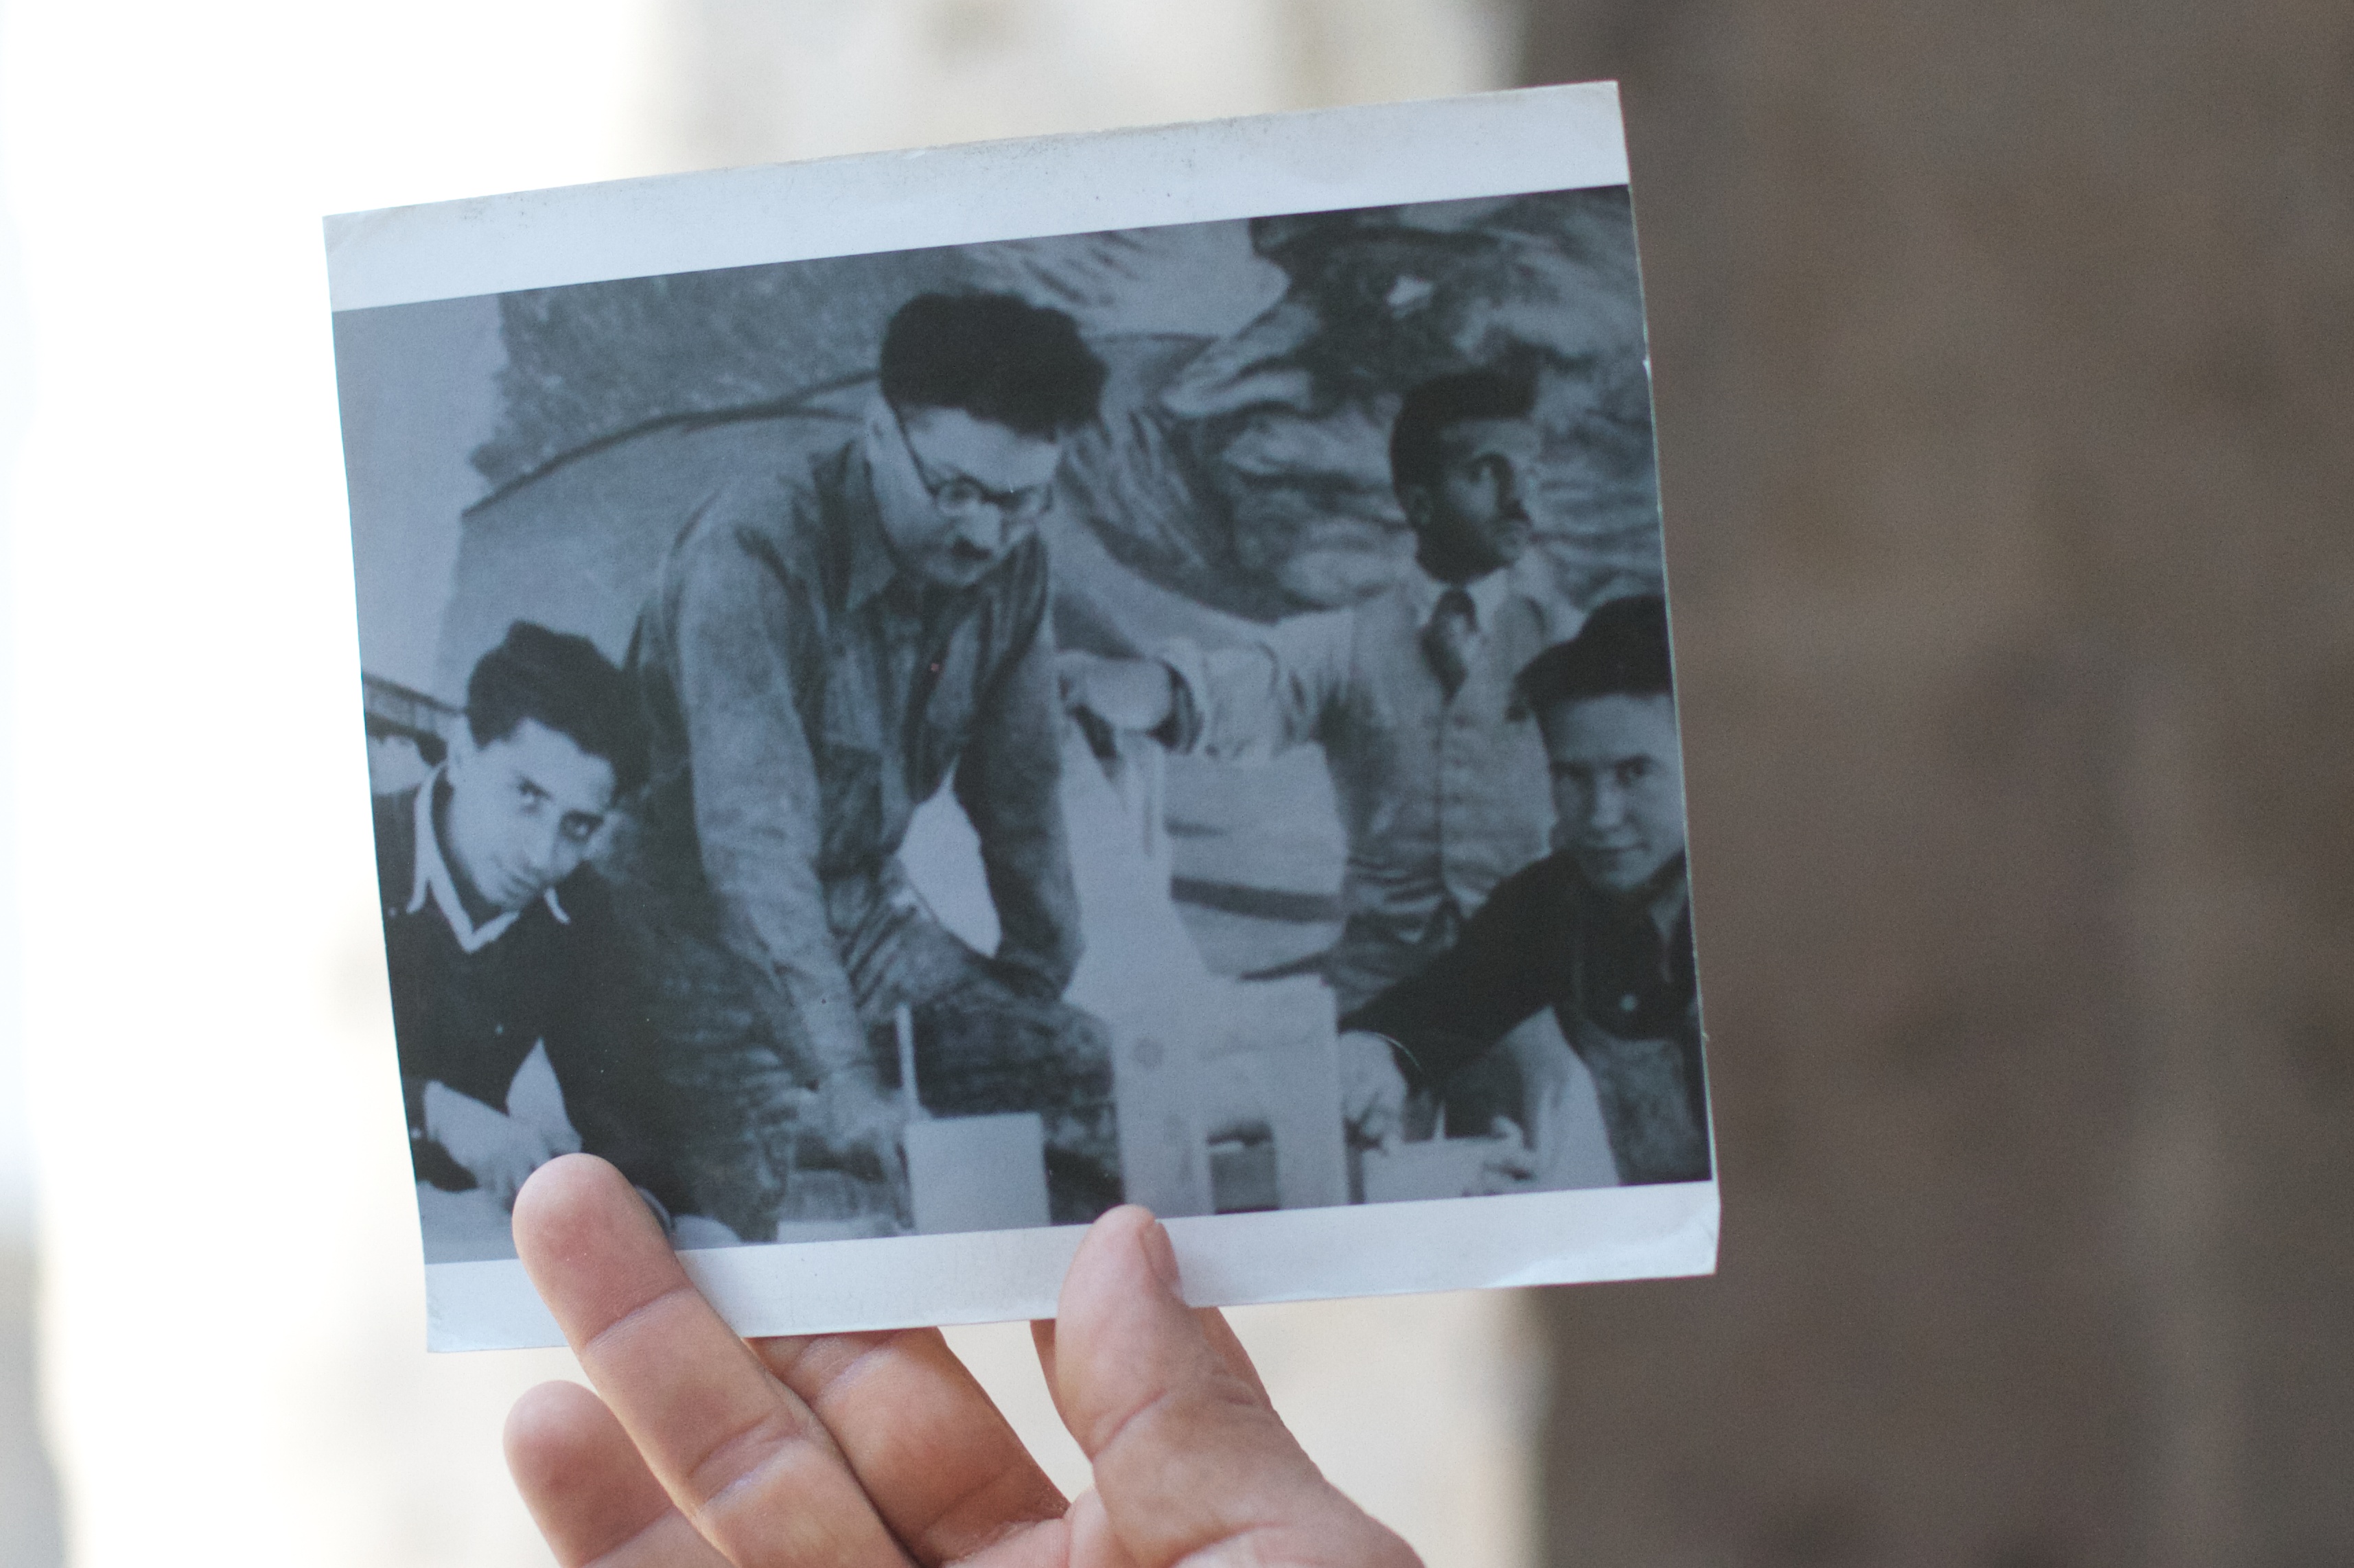
advertising, brand, art, sketch, drawing, design, photograph, picture frame